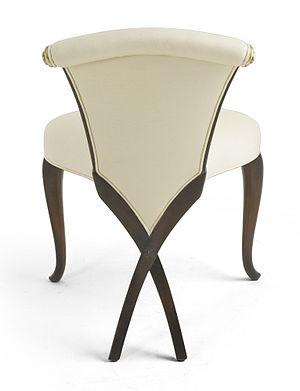
Christopher Guy Harrison (Anglais, né en 1960): Boudoir chair, chaise en acajou avec piètement en x,